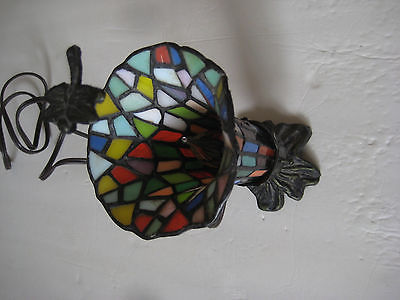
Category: lamp